Fifth Avenue/53rd Street station

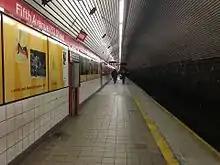
A view of the displays added during the station renovation on the downtown platform

In 1981, the Metropolitan Transportation Authority (MTA) listed the station among the 69 most deteriorated stations in the subway system. That same year, the MTA announced the creation of its Culture Stations program to install public art in the subway. The Culture Stations program was started to deter graffiti, and was inspired by legislation in the New York City Council that mandated that 1% of the cost of constructing public buildings be used for art. The program was modelled on the Louvre – Rivoli station on the Paris Métro, which featured reproductions of the artwork on display in the Louvre. Four stations, namely Fifth Avenue/53rd Street, Astor Place, Eastern Parkway–Brooklyn Museum and 66th Street–Lincoln Center, were selected for the program due to their proximity to cultural institutions, and would be among the first stations part of the MTA's new station refurbishment program, which began in 1982. The Fifth Avenue station was chosen for its proximity to five museums, the New York Public Library Main Branch, and major corporations.